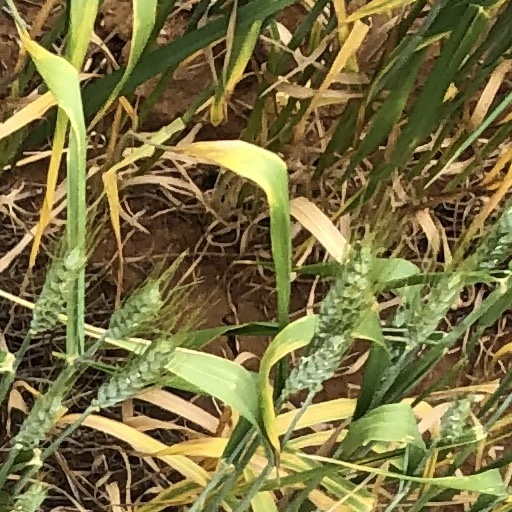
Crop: wheat